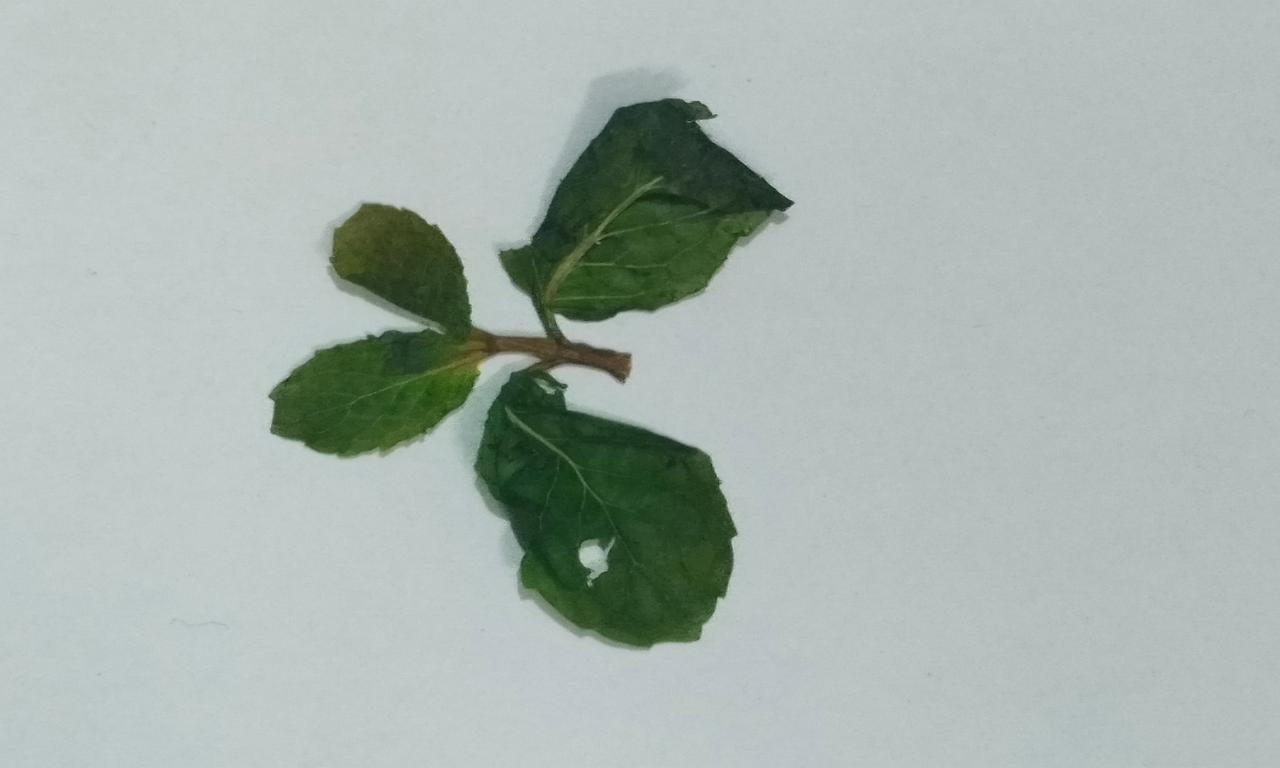
Label: Dried